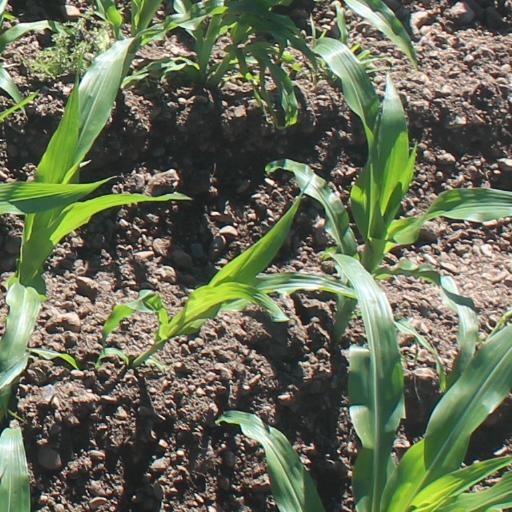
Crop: maize; corn